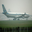
Label: airplane